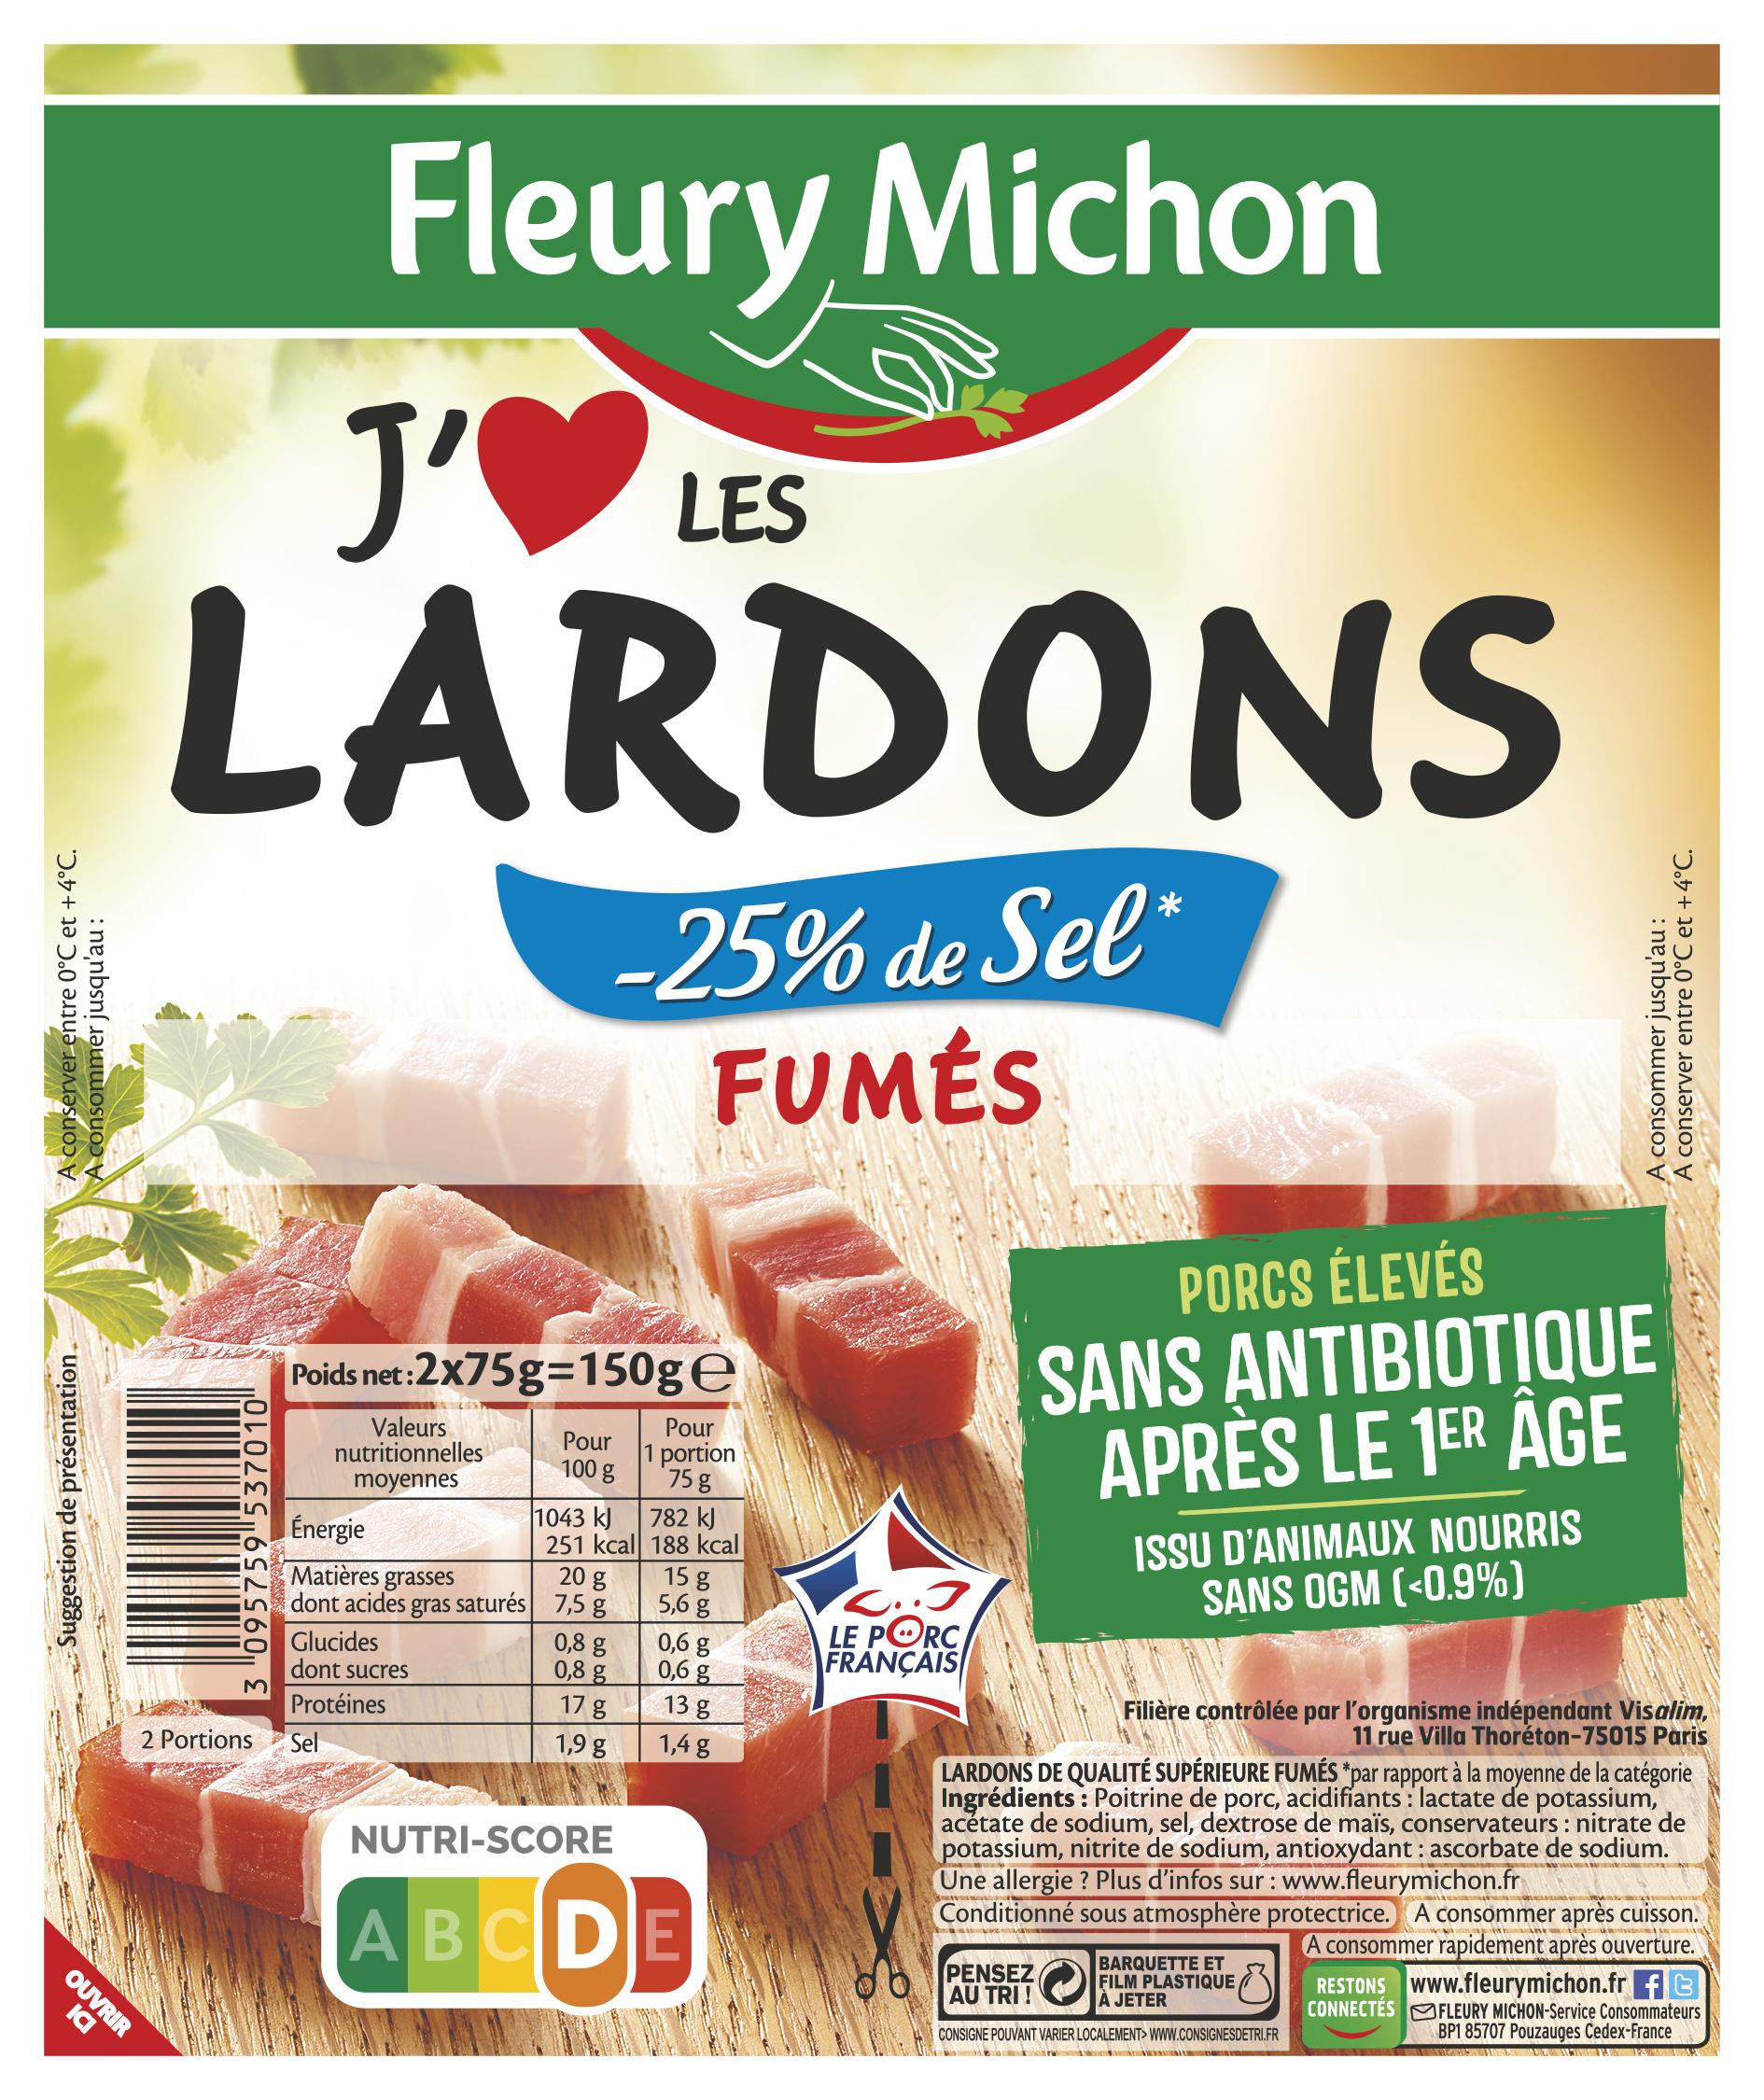
Nutri-Score label: nutriscore-d